Brandin Cooks

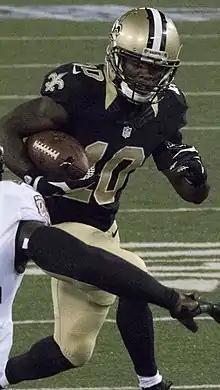
Cooks in 2015

Cooks began the 2015 season as the #1 wide receiver for the Saints. In the first four games of the season, he totaled 20 receptions for 215 yards as the team started 1–3. Cooks caught for over 100 yards in a game for the first time in his career in the Week 5 game against the Philadelphia Eagles, where he had five receptions for 107 yards and a touchdown during the 39–17 road loss. Three weeks later, Cooks caught six passes for 88 yards and two touchdowns in a 52–49 victory over the New York Giants. His two touchdowns were part of a record-tying seven touchdowns thrown by Drew Brees.